Jack Brunault

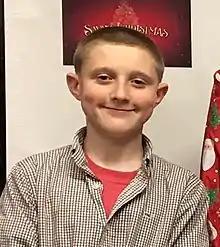
Brunault at the 2017 premiere of "Saving Christmas"

Jack Brunault (born January 13th, 2004) is an American actor. He is known for his leading role in the film "Saving Christmas" and for appearing in "American Woman" as well as the shows "Castle Rock", "SMILF", and "Defending Jacob".